Eugenia Tadolini

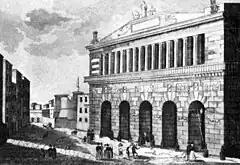
The Teatro San Carlo in Naples as it looked during the time that Tadolini sang there.

From 1842, Eugenia Tadolini was primarily based at the Teatro San Carlo in Naples, although she still performed in other Italian theatres and abroad. She sang in the world premieres of at least 12 operas at the Teatro San Carlo, most of them now forgotten, apart from Verdi's "Alzira" and Donizetti's "Poliuto". During that time, she also formed a relationship with a Neapolitan nobleman by whom she had two children, both of whom died in childhood.